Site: brandenburg
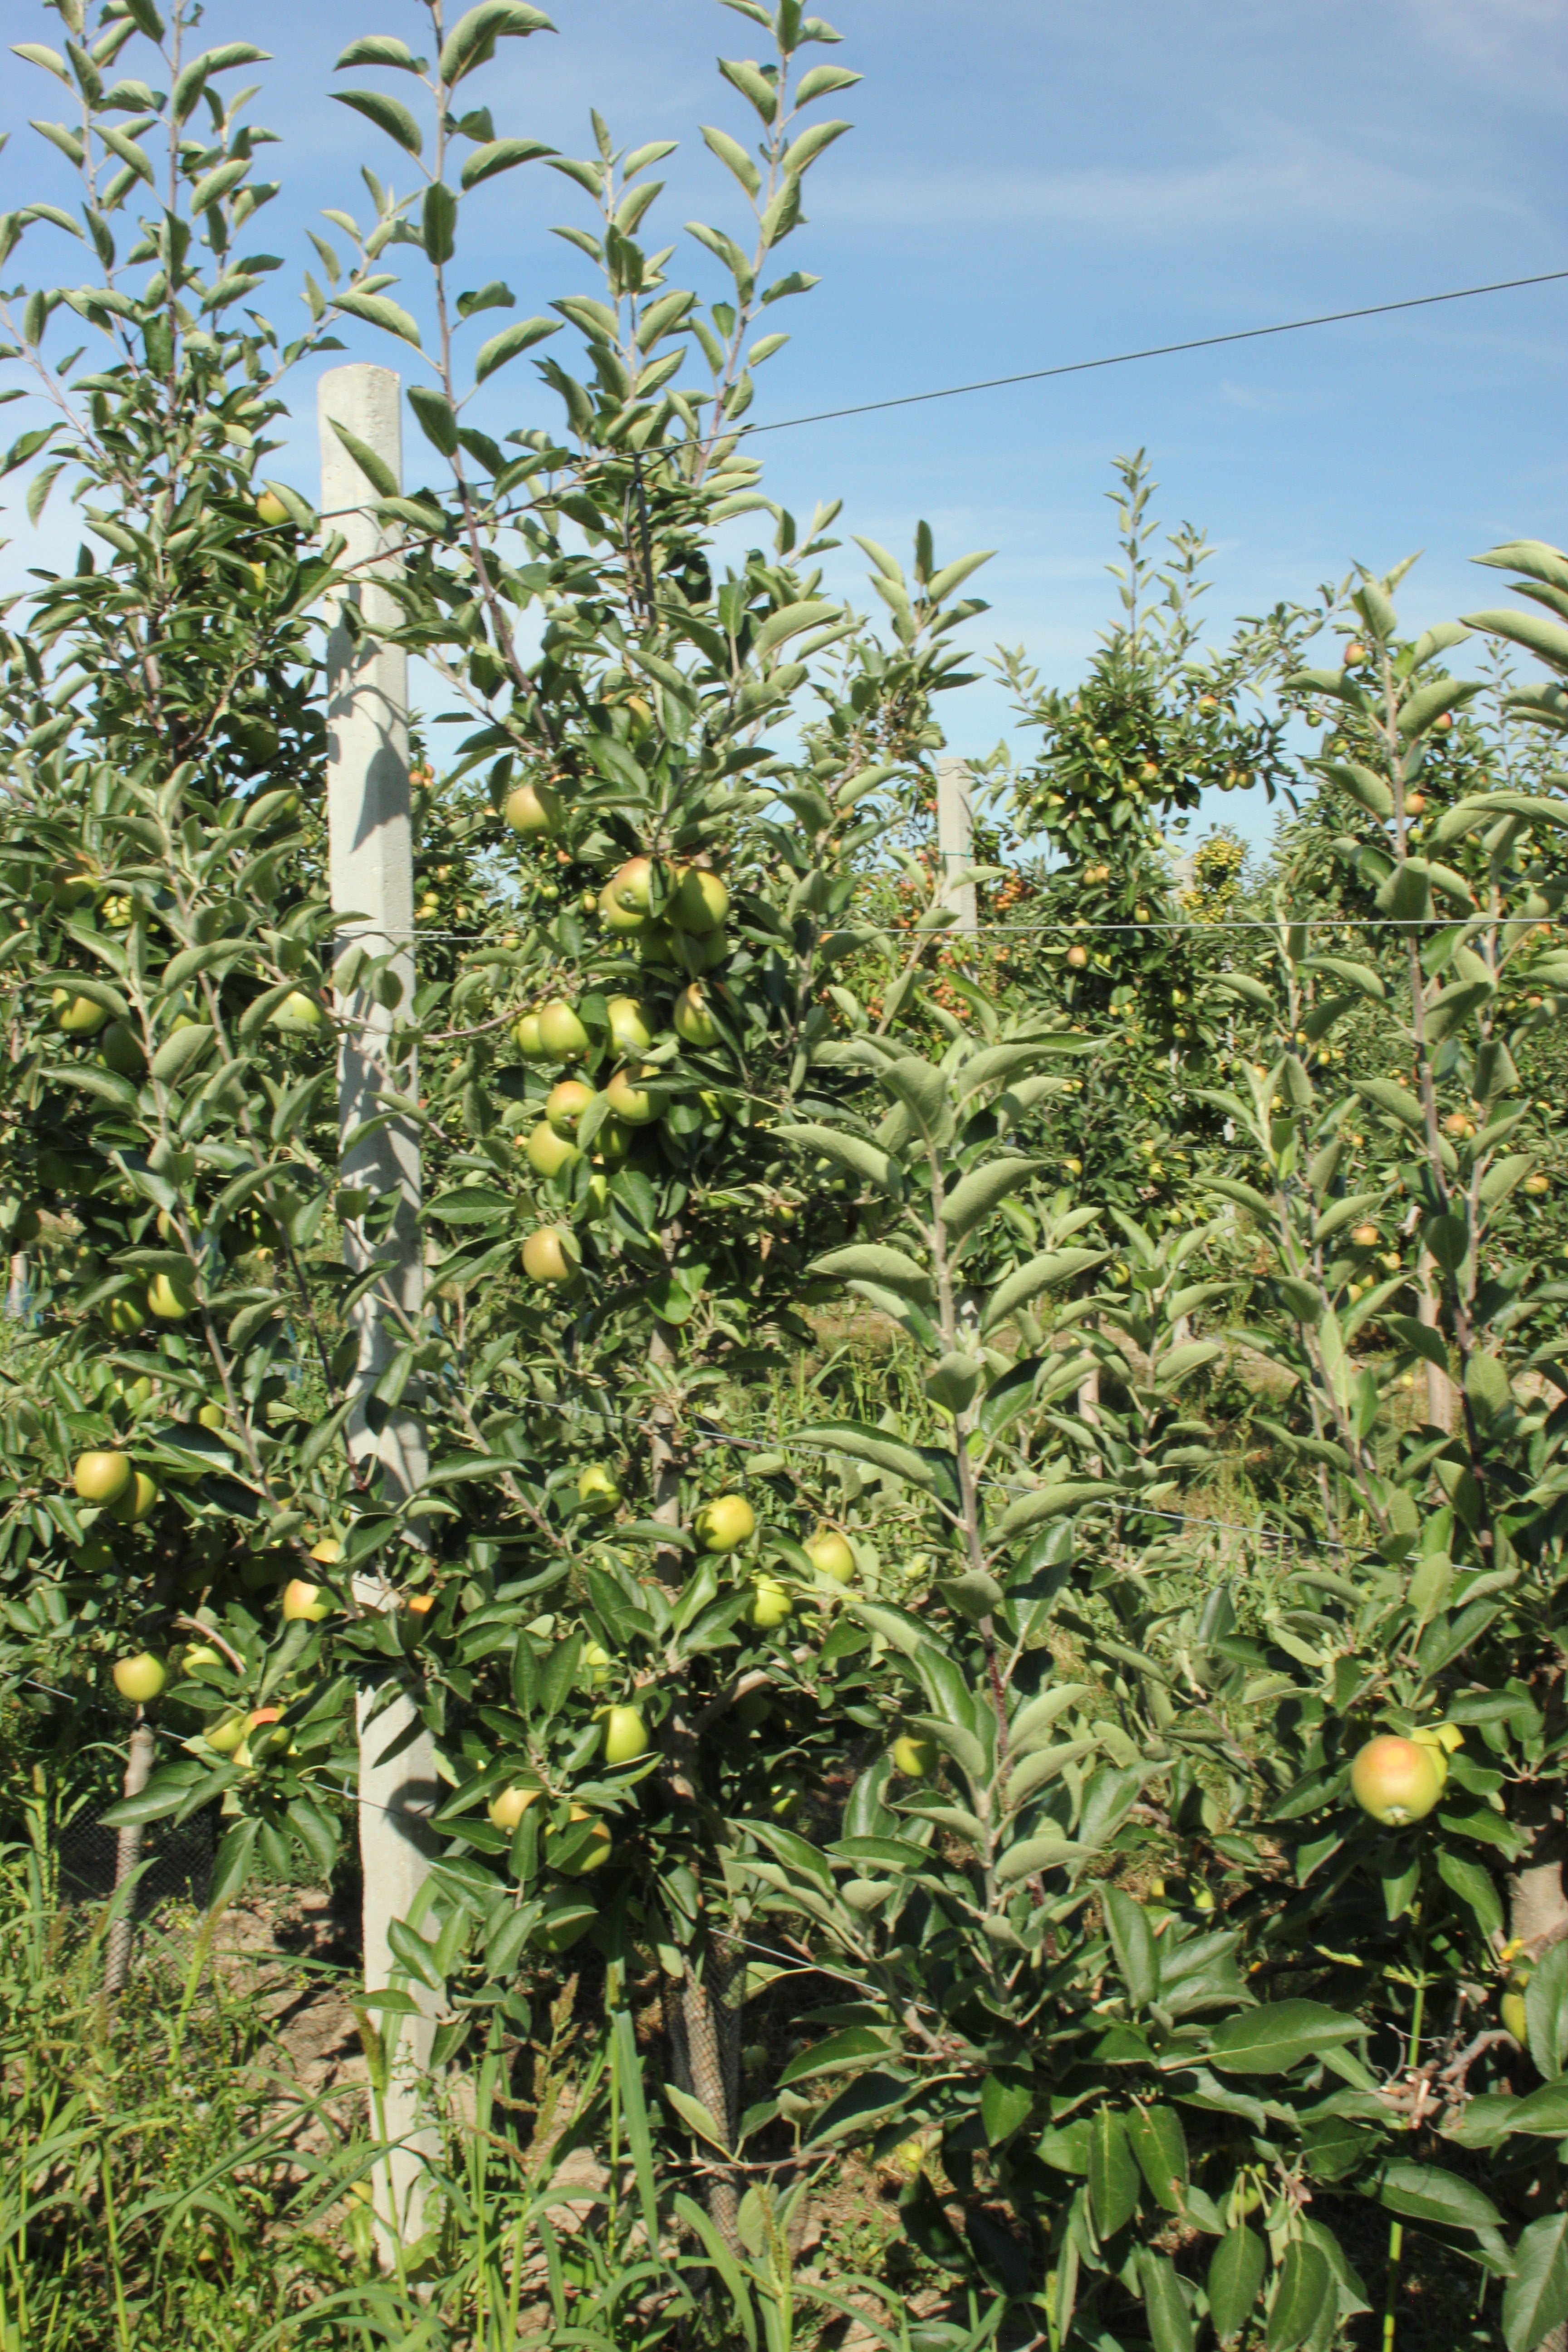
Growth stage (BBCH 77): Development of fruit